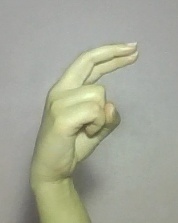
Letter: zay